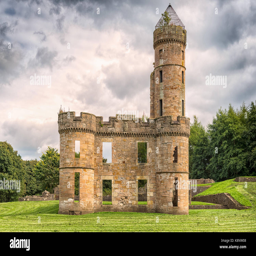
type of fictional setting taken on a cloudy day before it rained .